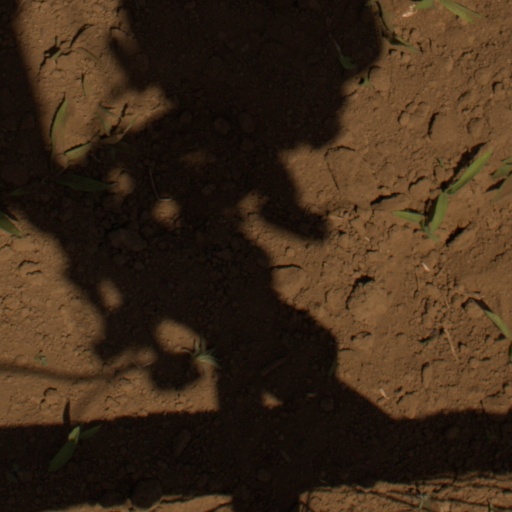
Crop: Jerusalem artichoke